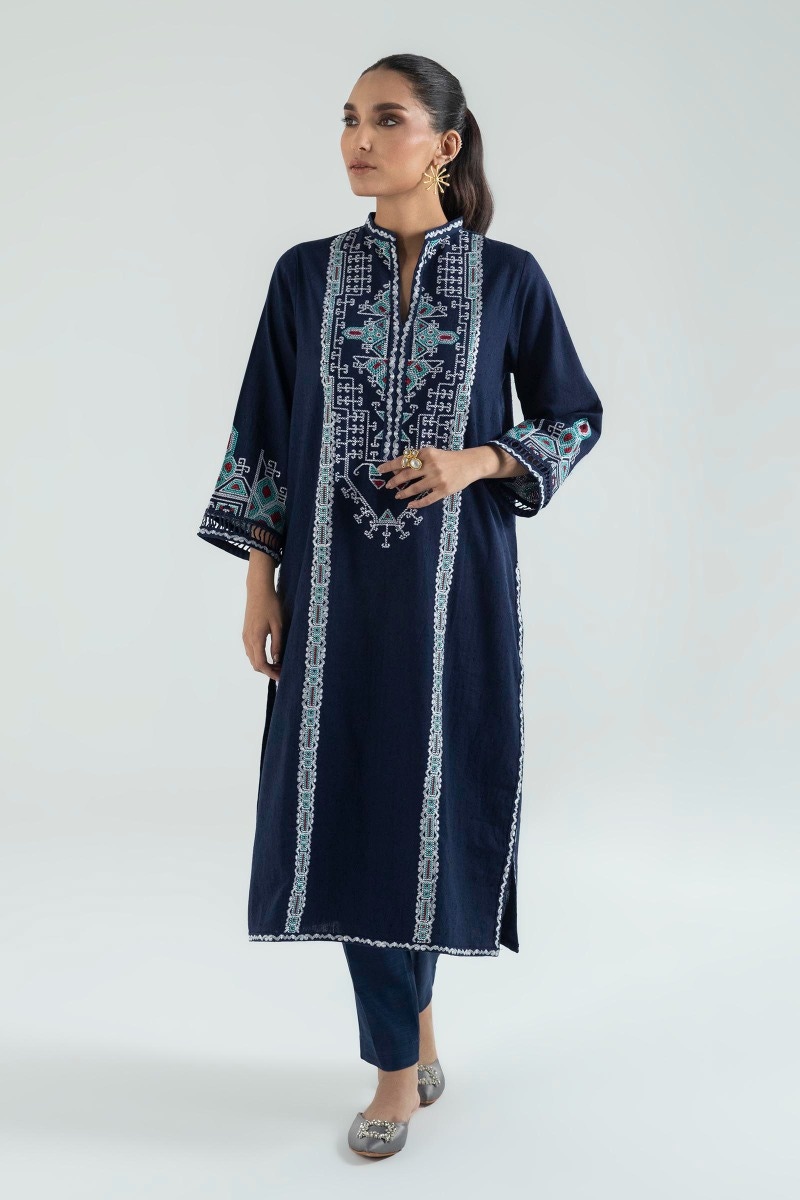
navy embroidered cotton tunic